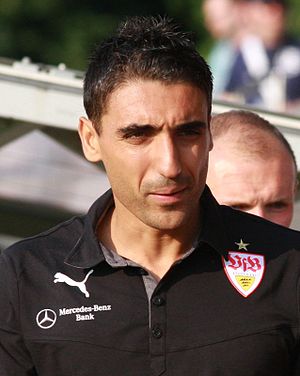
Mohammed Abdellaoue
Mohammed Abdellaoue er en tidligere professionel fodboldspiller fra Norge.